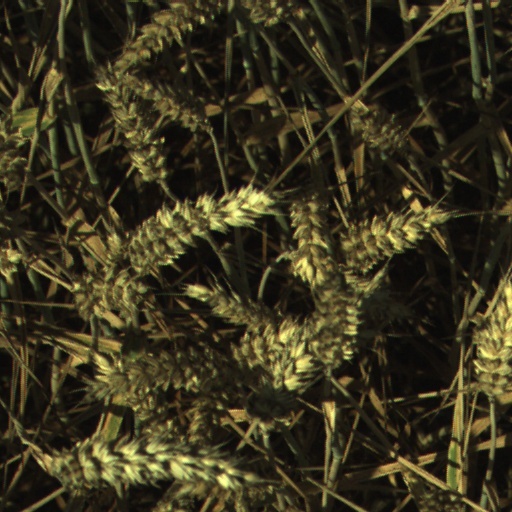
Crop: wheat